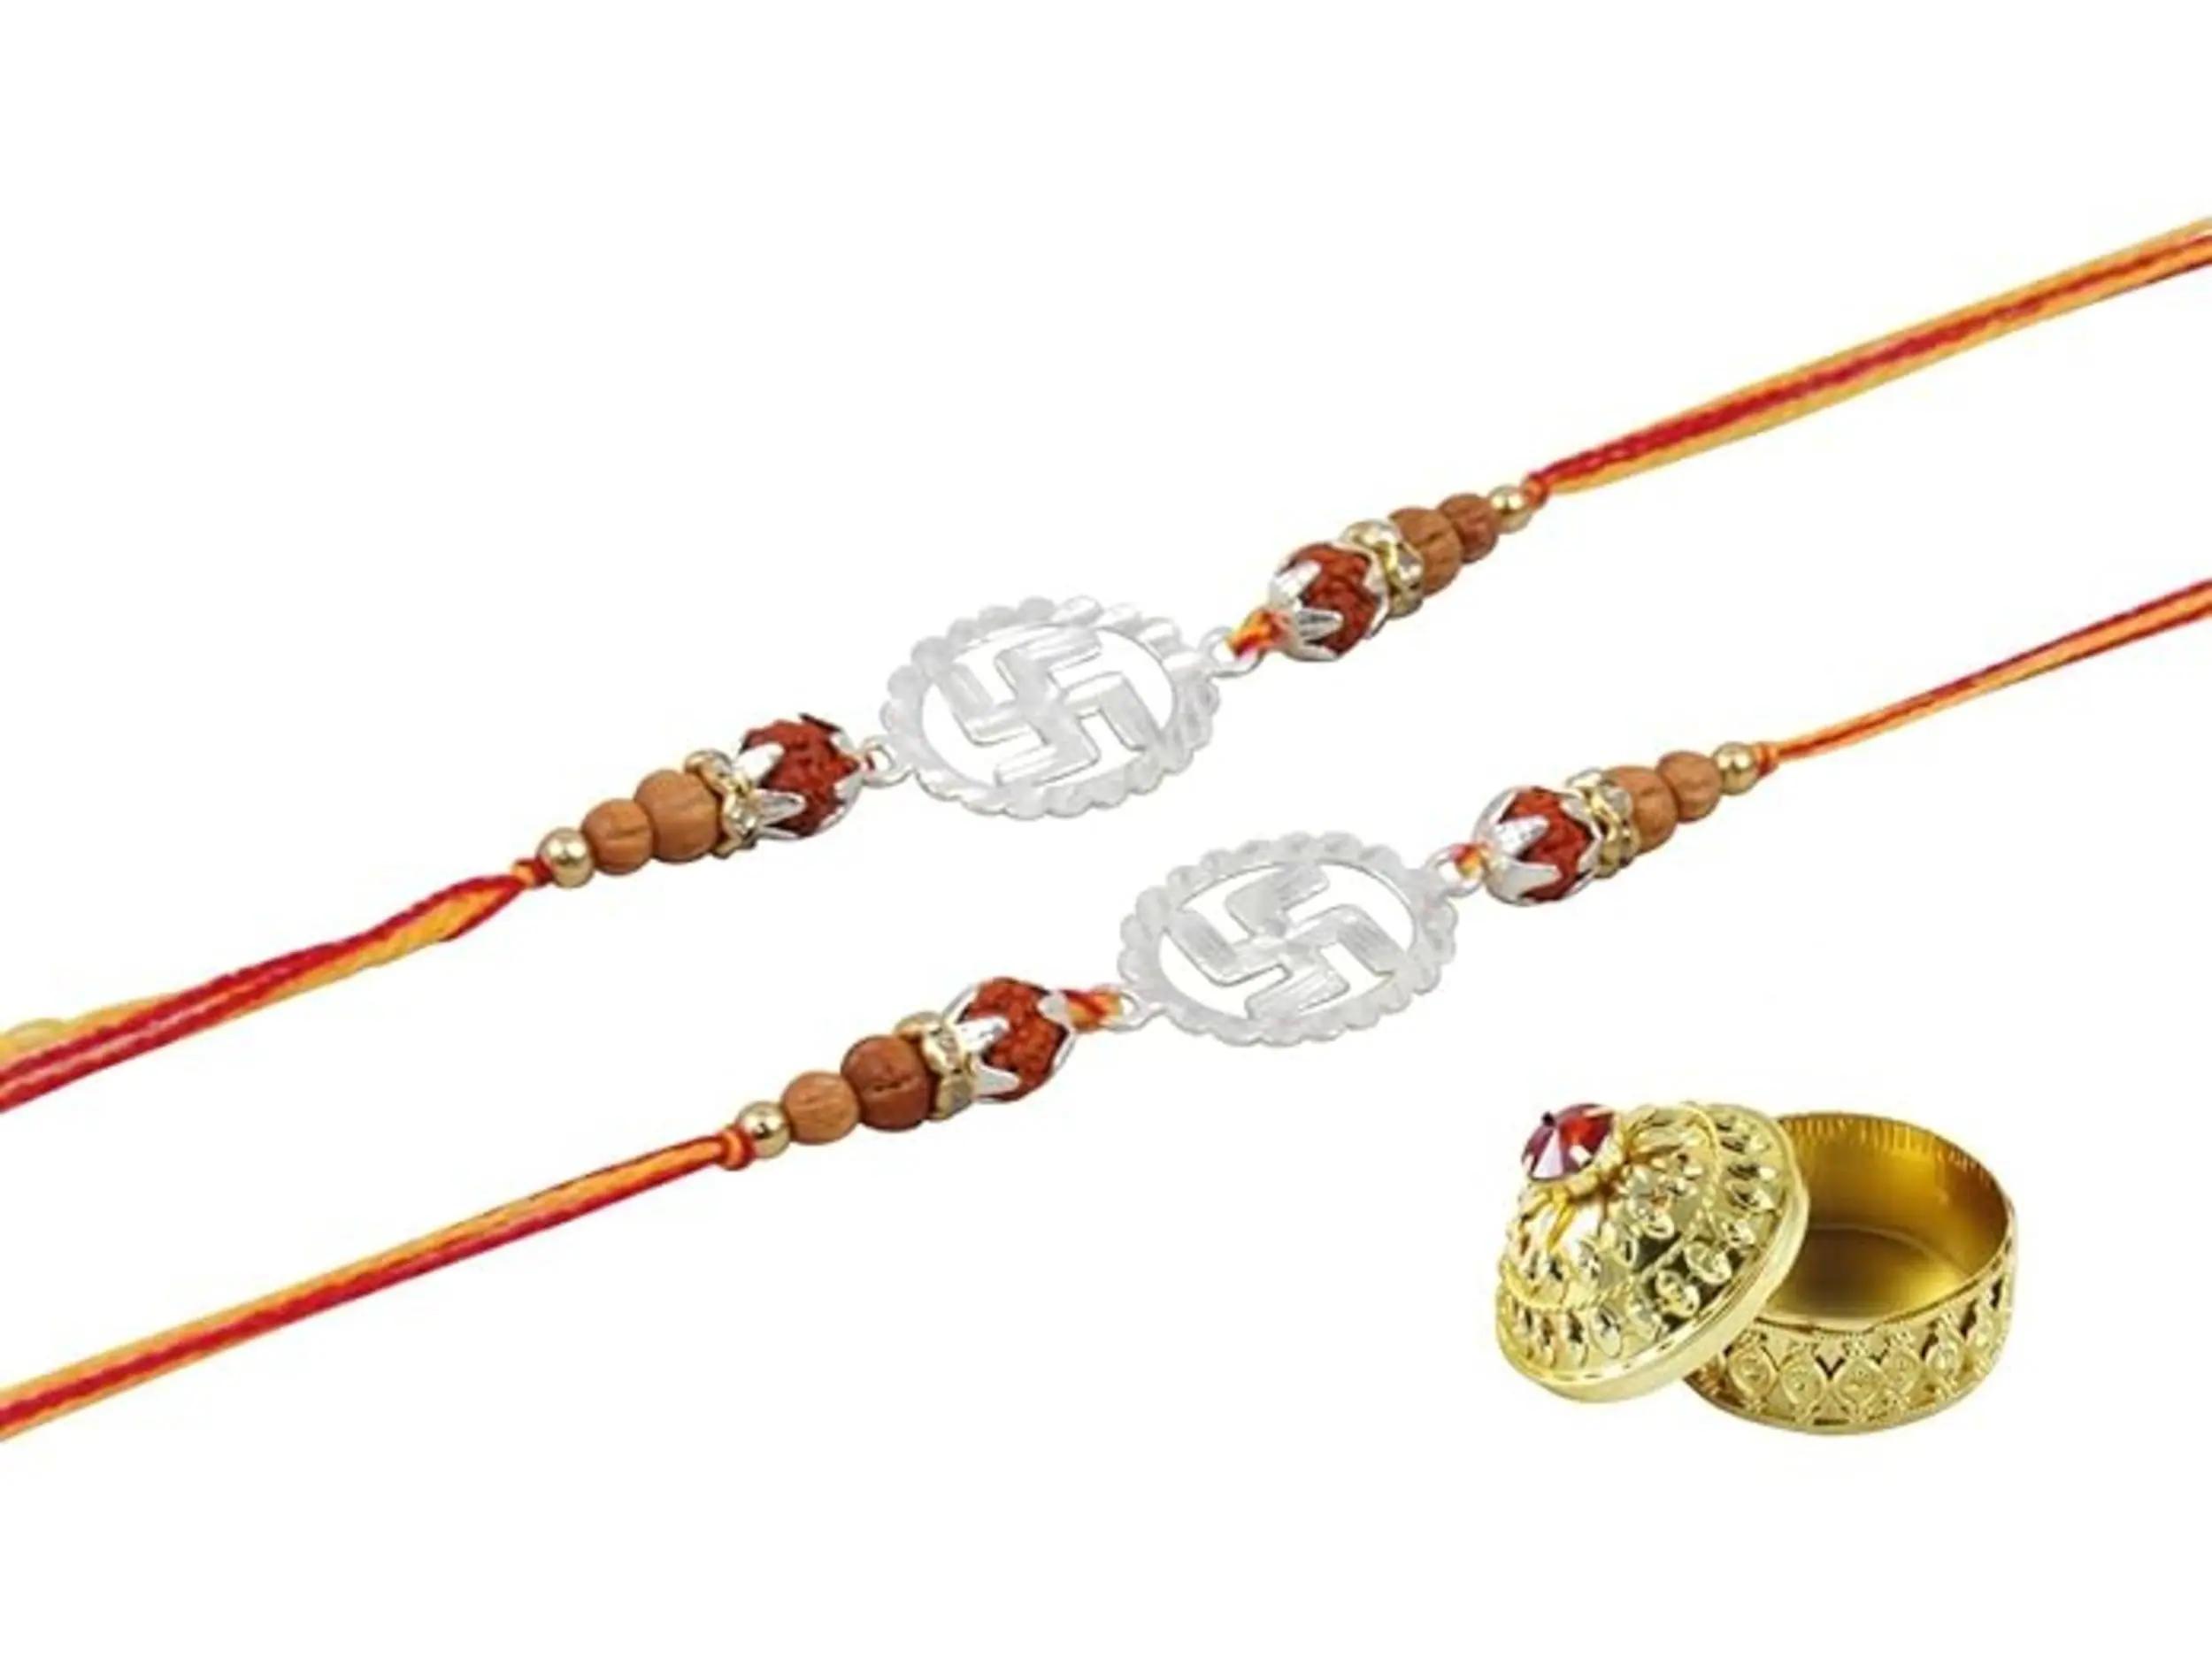
 GoldGiftIdeas 999 Silver Nakshi Rakhi for Brother, Rakhi for Rakshabandhan, Pure Silver Rakhi for Brother Combo with Golden Dabbi, Rakhi Gift for Bhaiya (Men/Boys) (Set of 2)
Type: Rakhis
Brand: GoldGiftIdeas
Price: Rs. 579
 Rakhi Traditional Rakshabandhan Gift to Brothers from Beloved Sisters Rakshabandhan or Rakhi is a festival celebrating and honouring sibling love. It is love at its purest & deepest point and is portrayed in the form of the sister reminding the brother of the undying bond between them by tying a holy thread and true to his nature the brother reiterates his pledge to care for his sister in body mind and spirit. Honouring this ancient festival of morals and self-sacrificing love, we brings home-spun rakhis prepared in the time honoured tradition and with same love & care that equates sisterly love.
Features: Rakhi's symbolizes the sister's love and prayers for her brother's well being, and the brother's lifelong vow to protect her,Shiny Rakhi with Red and Silver Cotton, gives Elegant looks in your brother's hand,Adorn your brother's wrist with this beautiful symbol of affection this raksha bhandhan. Tie this elegantly crafted rakhi on your brother's wrist on raksha bandhan to show your love for him.